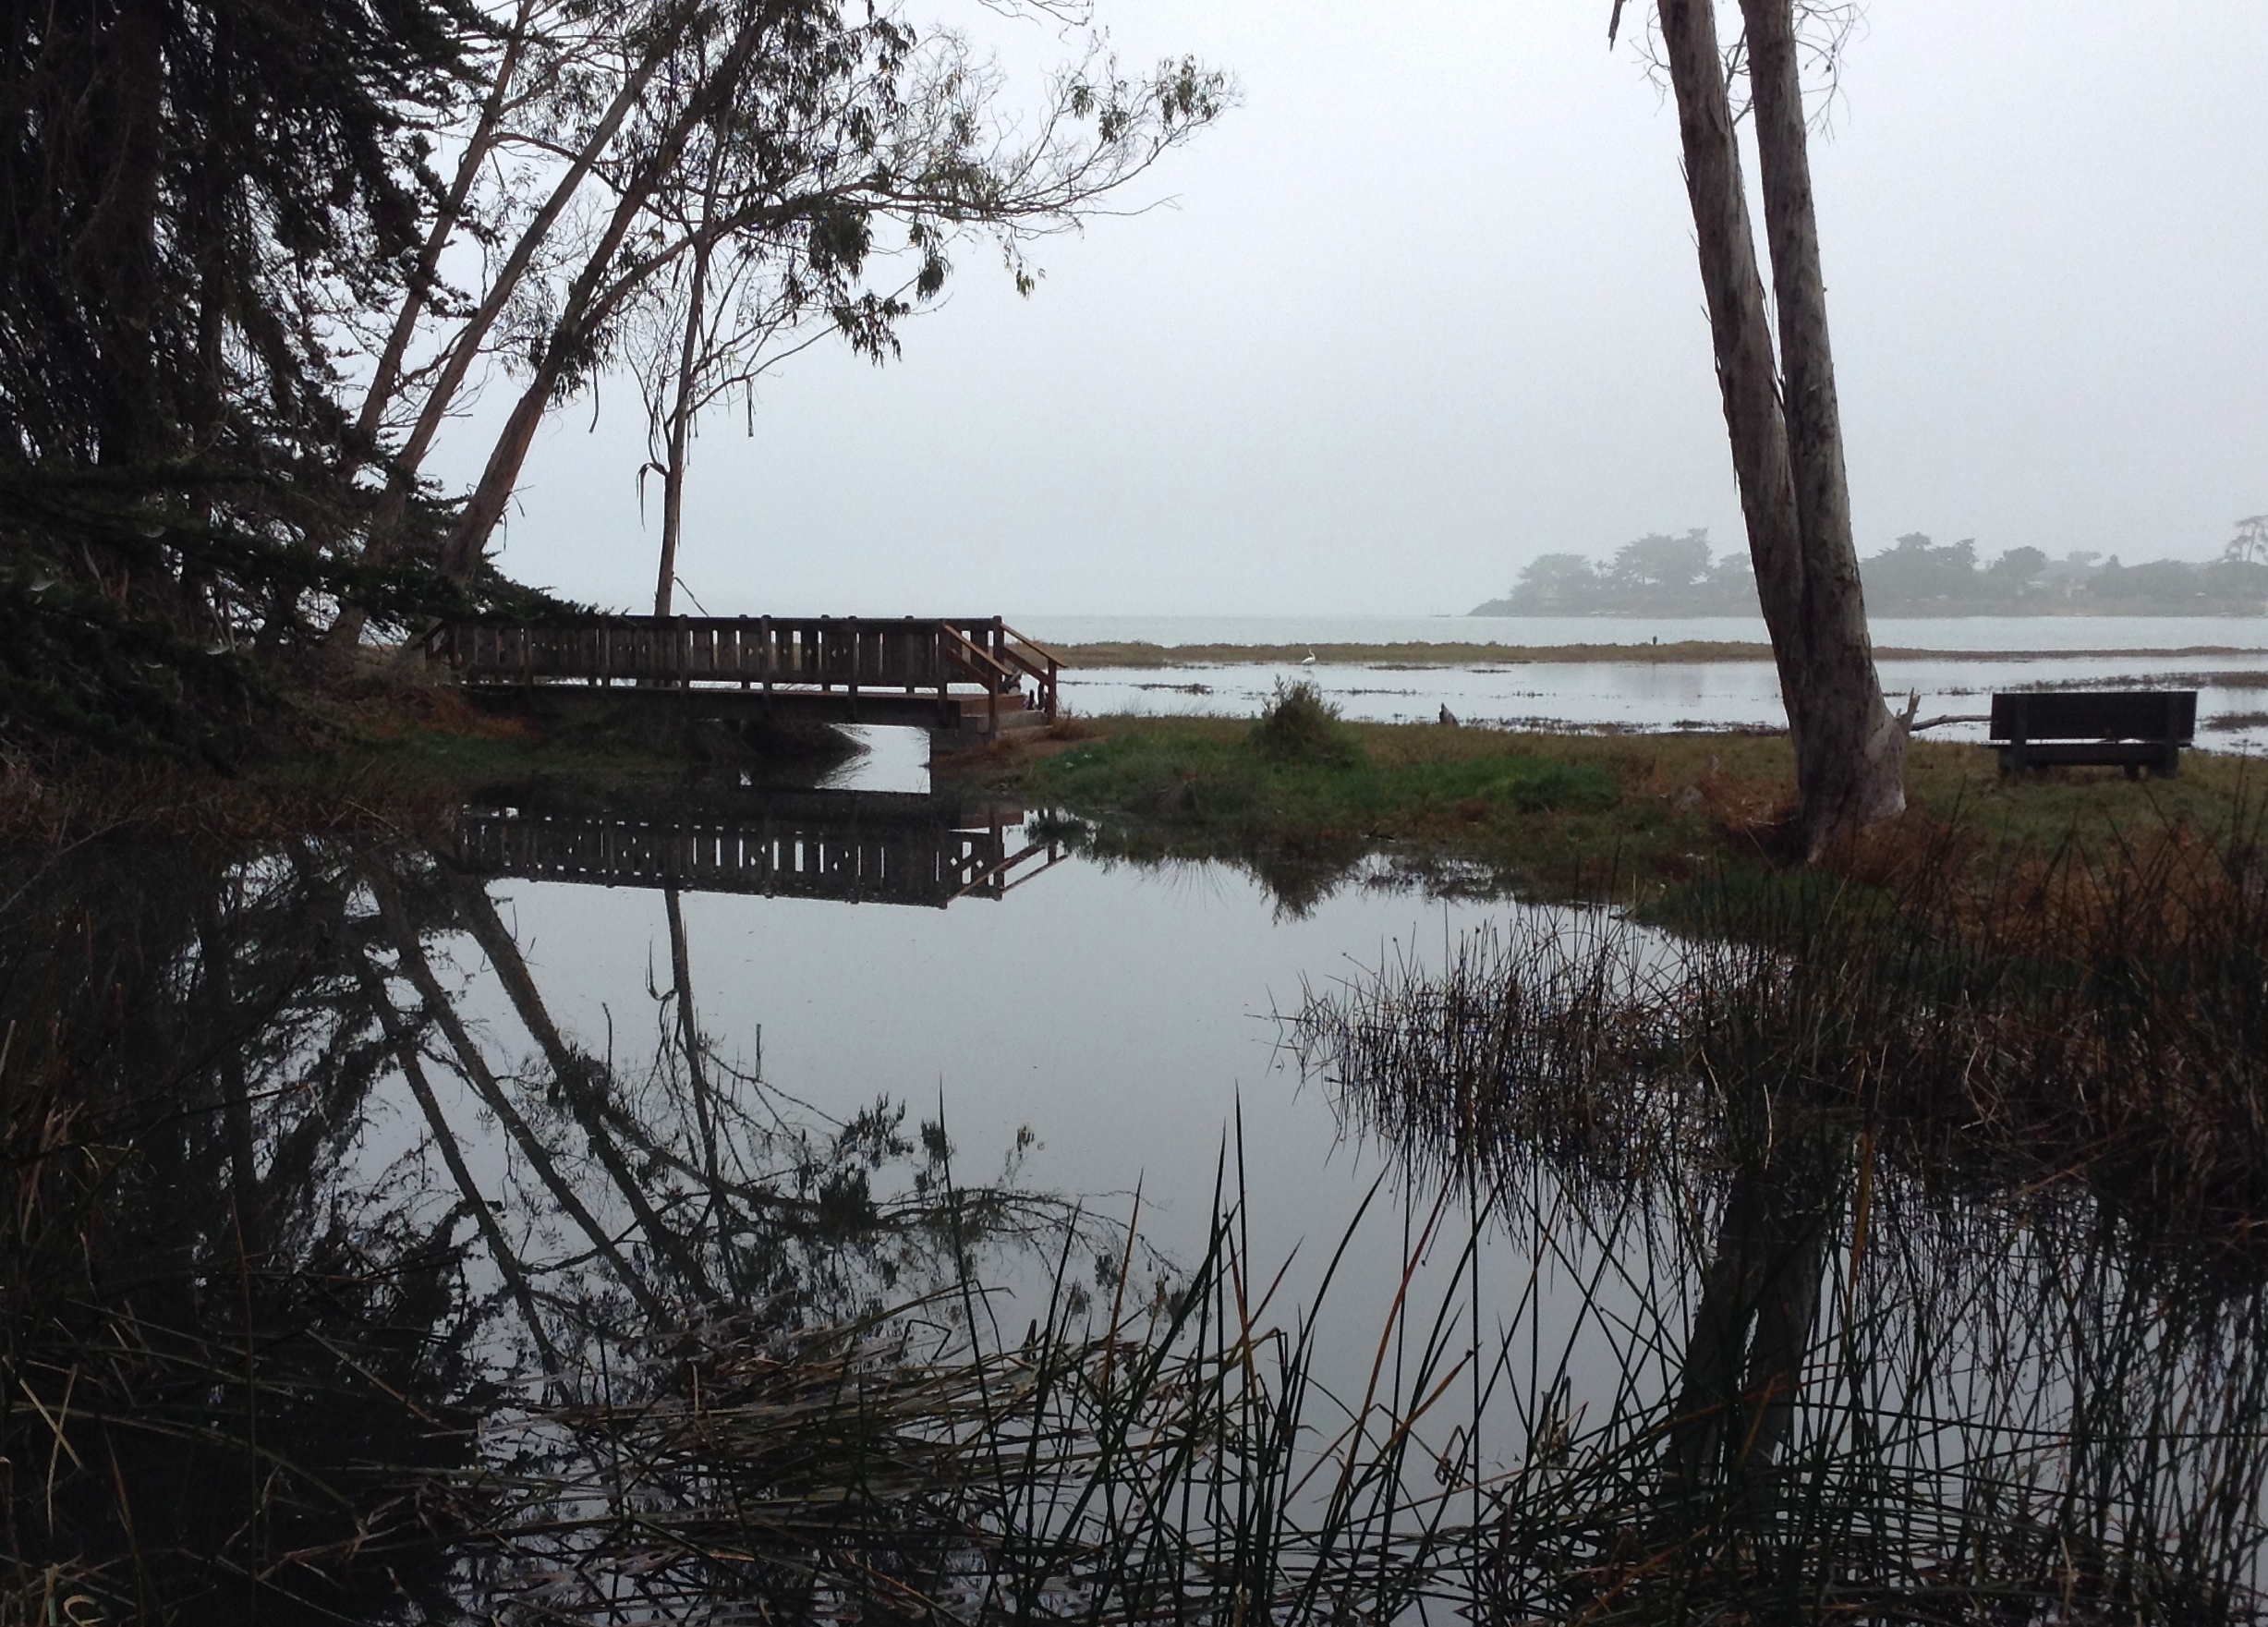
tree, water, marsh, lake, river, pond, reflection, reservoir, waterway, body of water, wetland, habitat, loch, morrobay, birdingthecentralcoast, audubonpreserve, sweetspringspreserve, atmospheric phenomenon, bayou